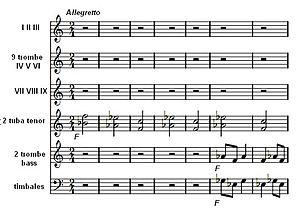
Début de la sinfonietta de Leos Janacek
La Sinfonietta opus 60 est une œuvre pour orchestre en cinq mouvements de Leoš Janáček, composée en 1926 à la suite d'une commande de l'organisation de gymnastique tchèque Sokol. Le compositeur, en hommage à l'armée tchèque, la baptisa de militaire.